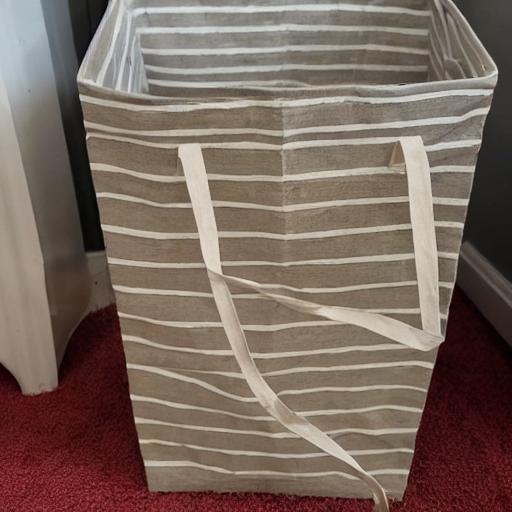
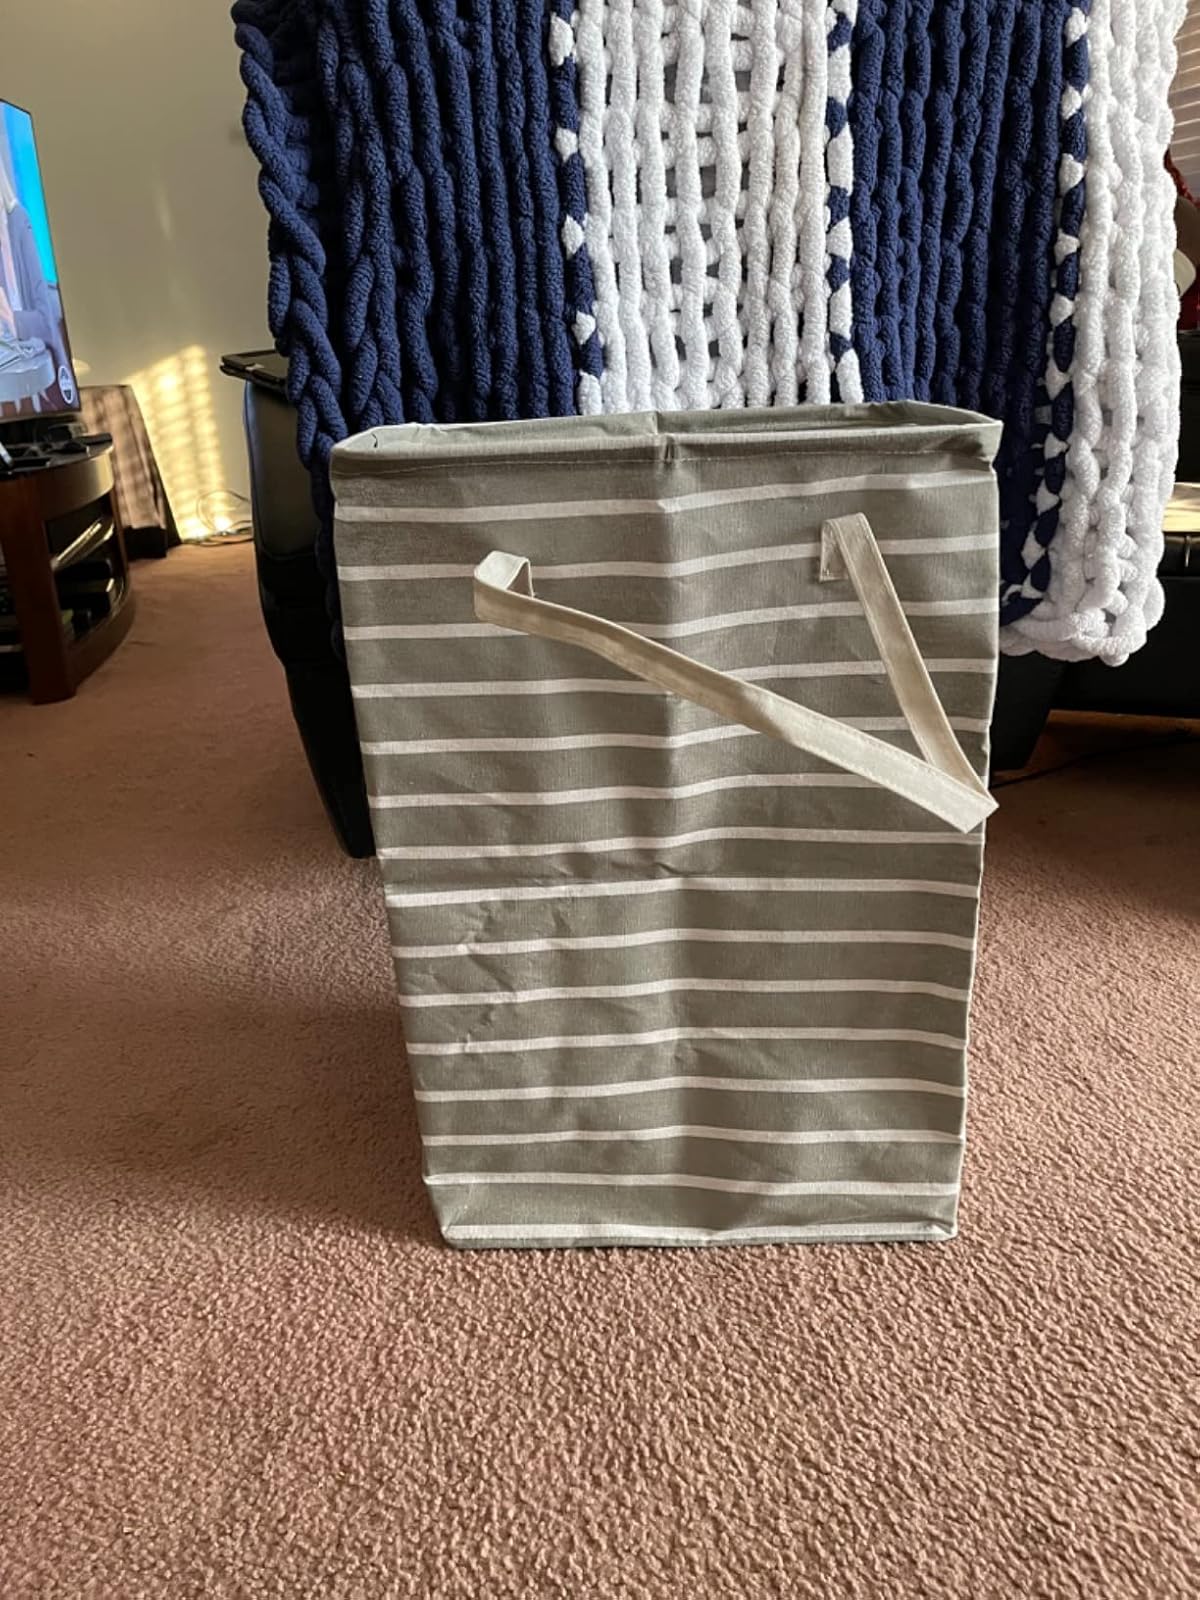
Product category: items_hamper
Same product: no